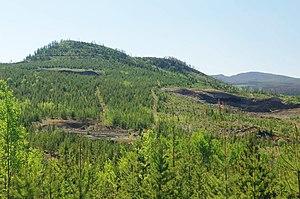
Le cône Nazko, en anglais : Nazko Cone, est un cône volcanique de Colombie-Britannique, au Canada. Il fait partie de la ceinture volcanique d'Anahim et culmine à 1 230 mètres d'altitude.